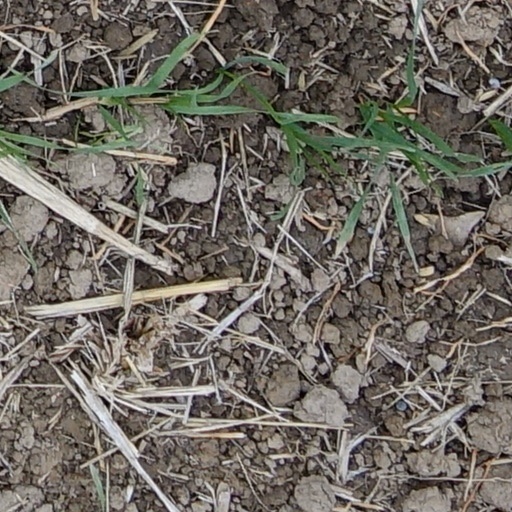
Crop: wheat